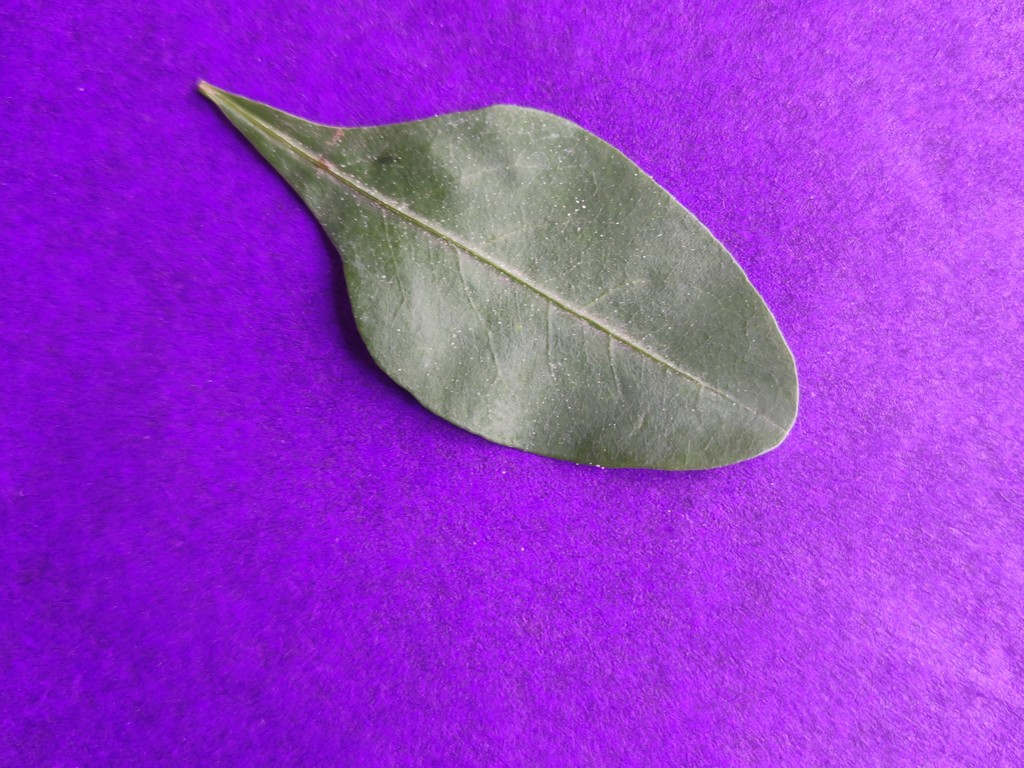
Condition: Healthy
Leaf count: single
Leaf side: front